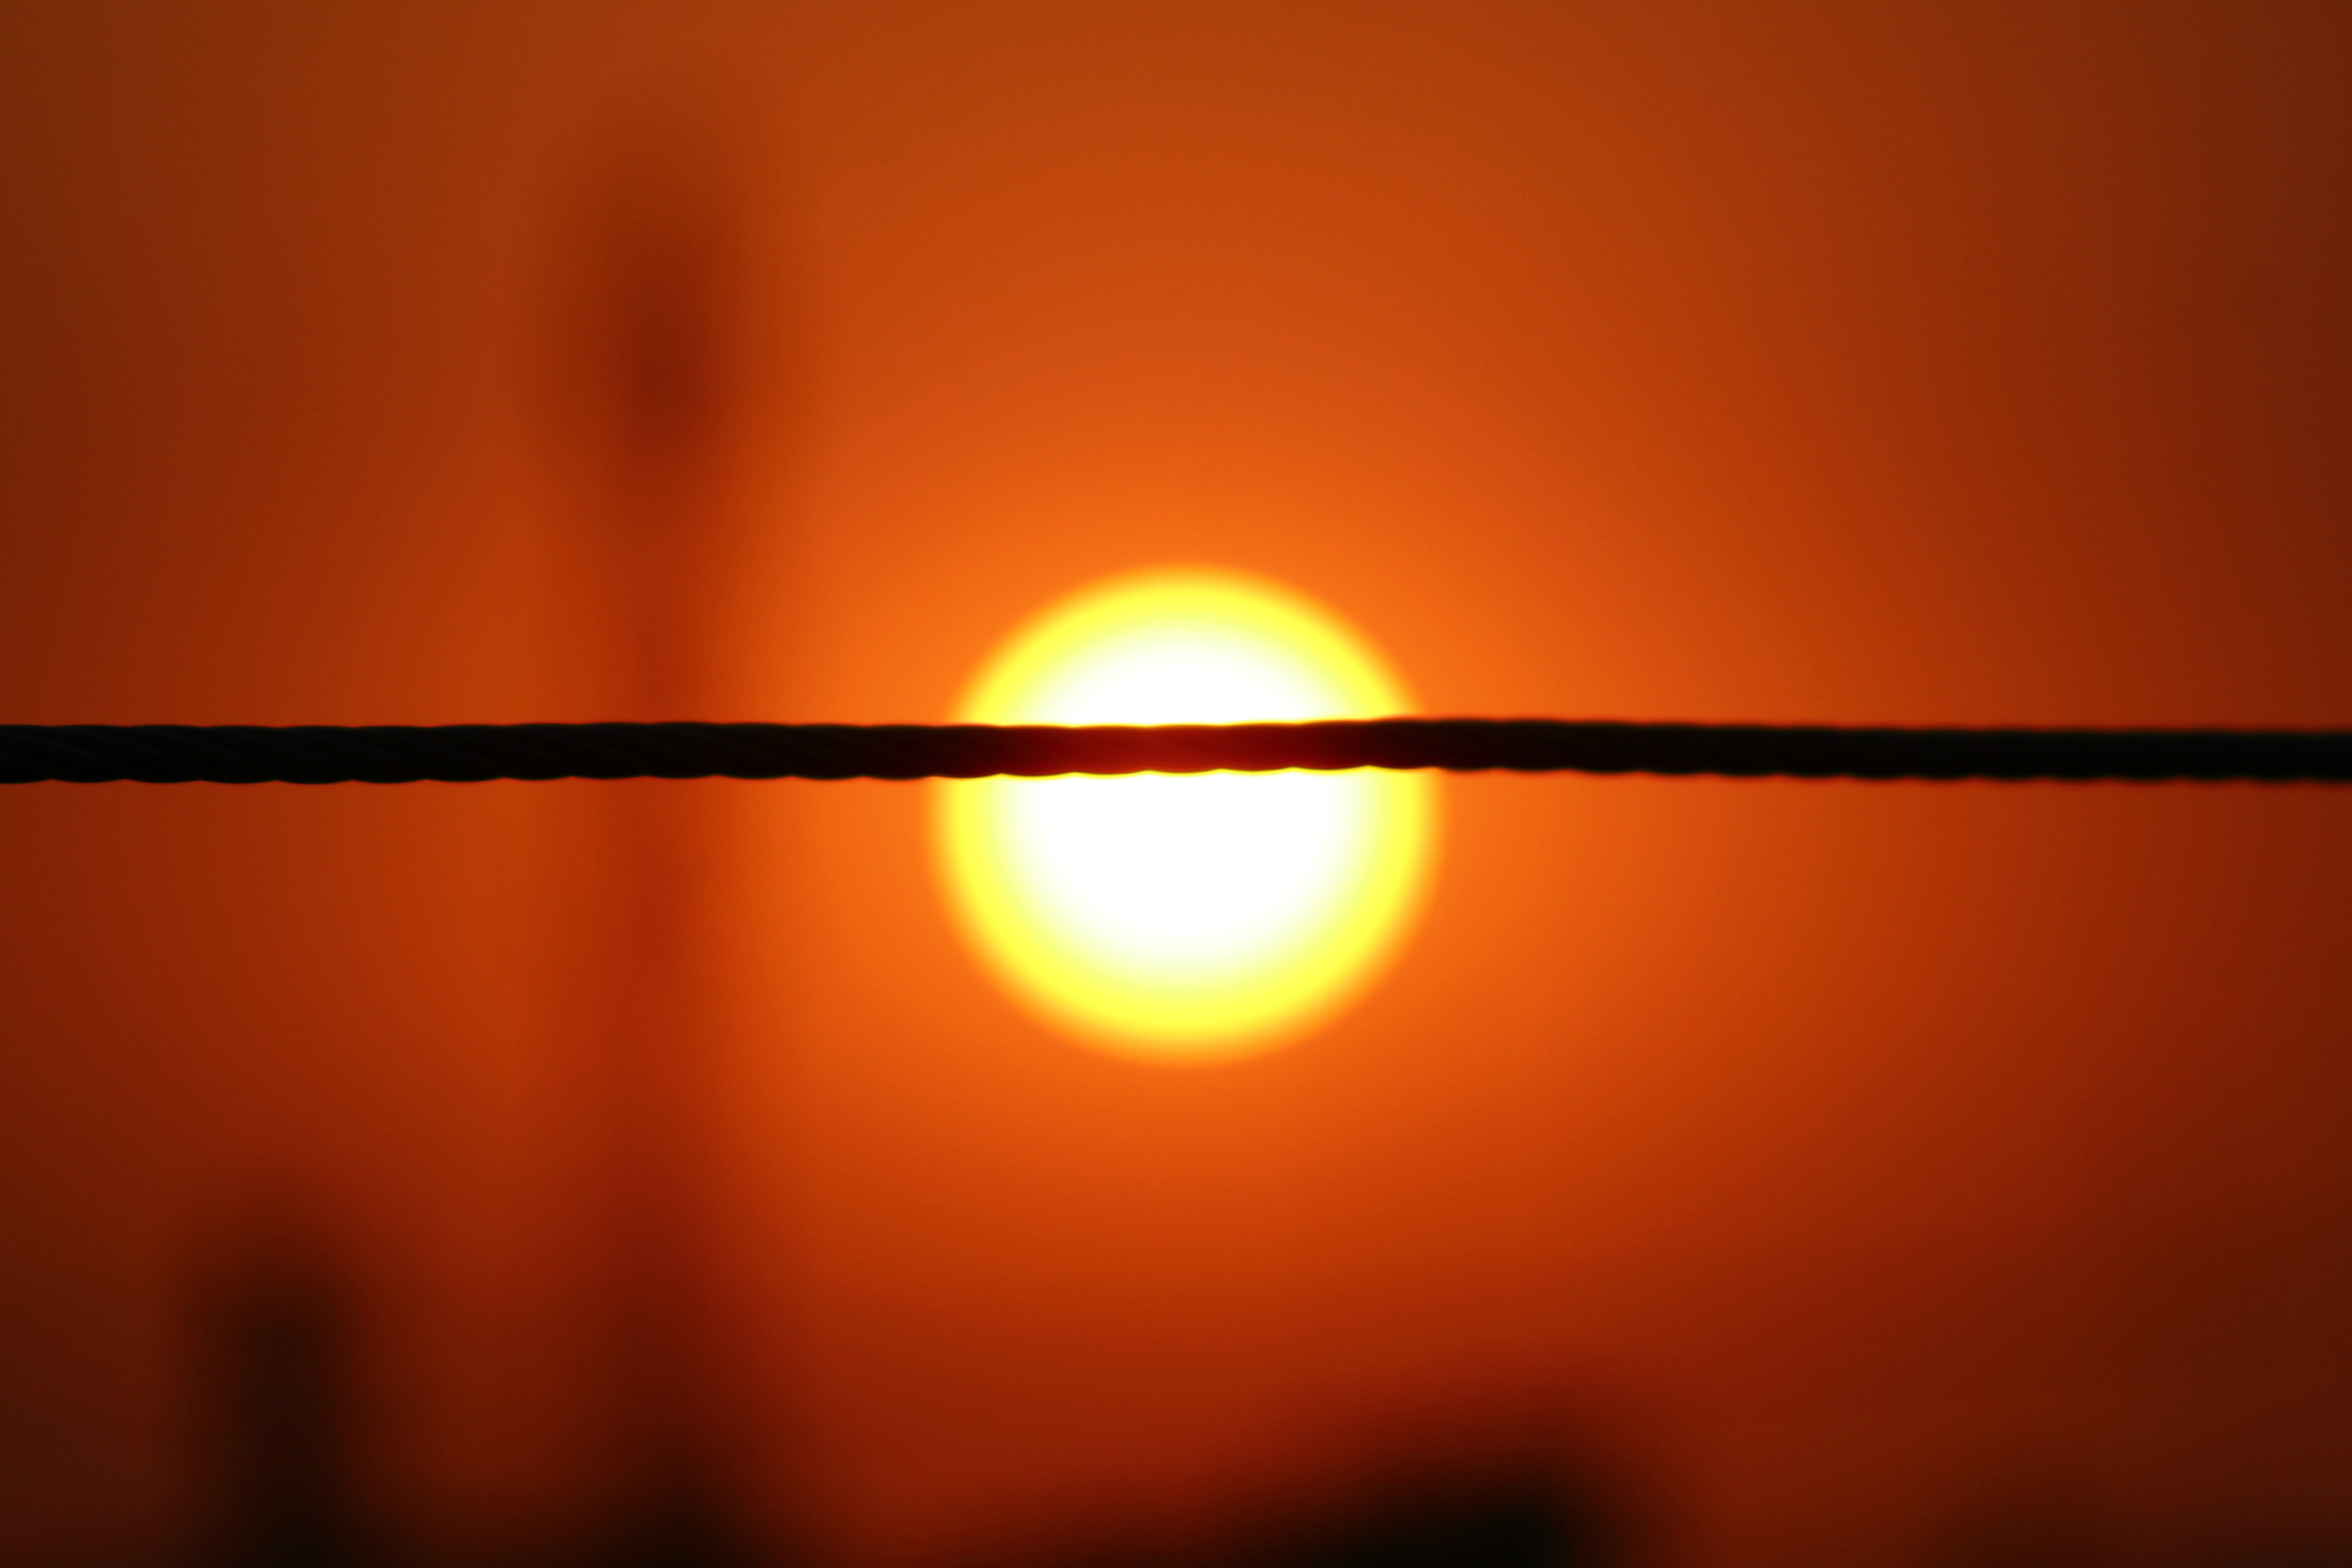
silhouette, rope, light, sun, sunrise, sunset, sunlight, morning, atmosphere, line, reflection, yellow, circle, shape, afterglow, macro photography, computer wallpaper